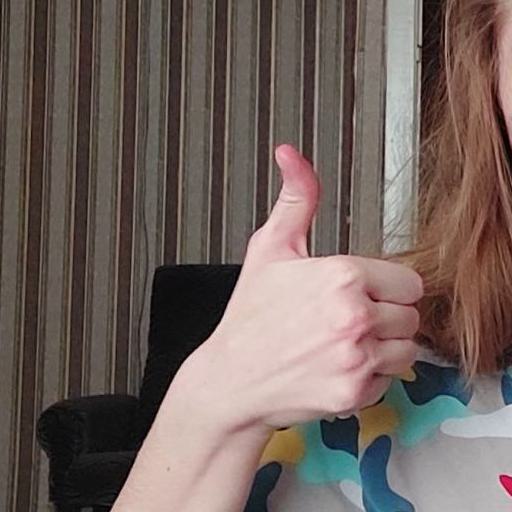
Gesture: like